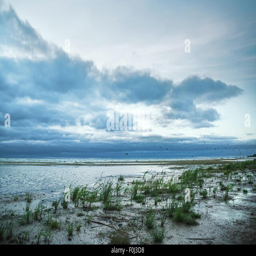
cloudy sky and flock of seagulls over the lake .